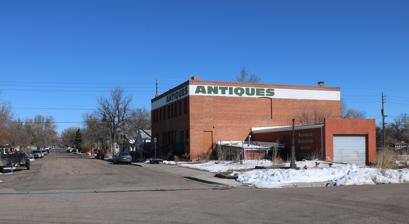
Building: Laramie County Milk Producers Cooperative Association
Country: United States of America
Year built: 1923
United States historic place Laramie County Milk Producers Cooperative Association U.S. National Register of Historic Places Location 1122 W. 23rd St., Cheyenne, Wyoming Coordinates 41°08′13″N 104°49′31″W / 41.13694°N 104.82528°W / 41.13694; -104.82528 ( Laramie County Milk Producers Cooperative Association ) Area 0.2 acres (0.081 ha) Built 1923 Architectural style 20th Cent. Factory/Warehouse MPS Industrial Facilities Served by Railroad in Cheyenne, Wyoming MPS NRHP reference No. 03001026 Added to NRHP October 13, 2003 The Laramie County Milk Producers Cooperative Association , at 1122 W. 23rd St. in Cheyenne, Wyoming , was built in 1923.  It was listed on the National Register of Historic Places in 2003. In 2002 it was the home of "Antiques Central".  It is a two-story brick masonry factory/warehouse with a flat roof.  It originally consisted of a north half 56 by 32 feet (17.1 m × 9.8 m) in plan and a south half 64 by 33.5 feet (19.5 m × 10.2 m) in plan, built on a raised concrete foundation with a full basement. References